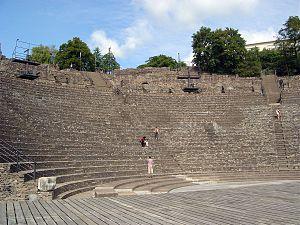
théâtre romain de Lyon, colline de Fourvière.